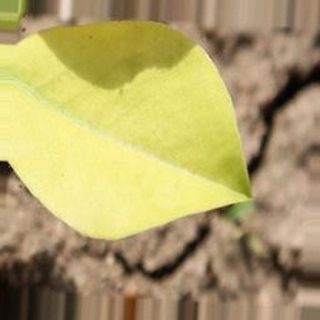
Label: groundnut_nutrition_deficiency